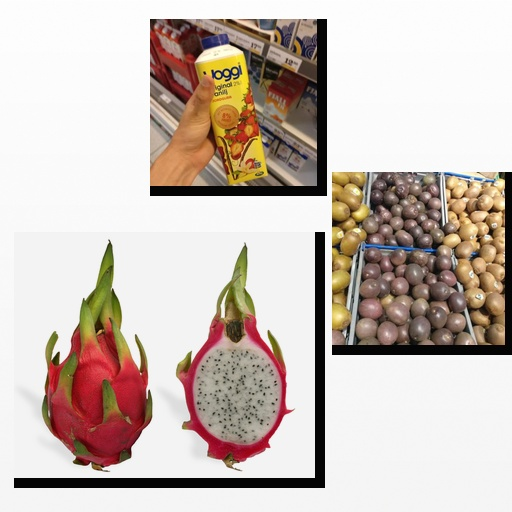
Food items: strawberry_yogurt, passion_fruit, dragon_fruit